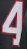
Number: 4